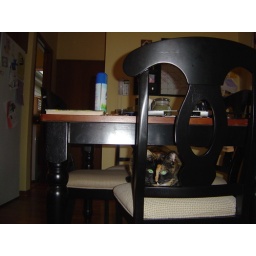
Princess being hyper on the chairs under the table